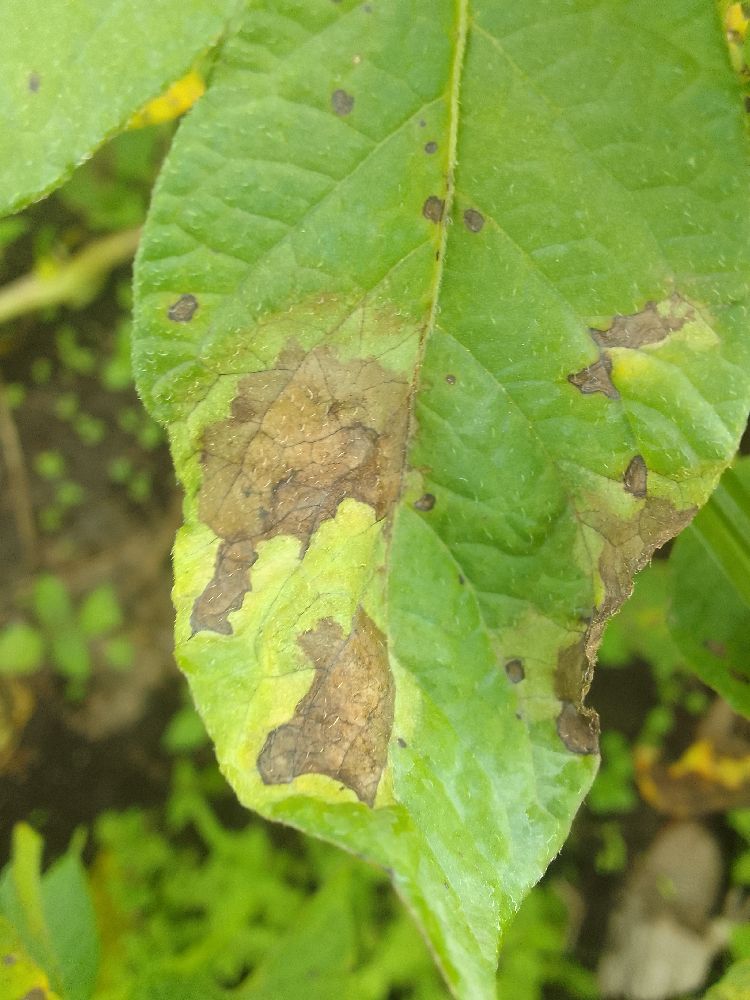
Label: Late blight